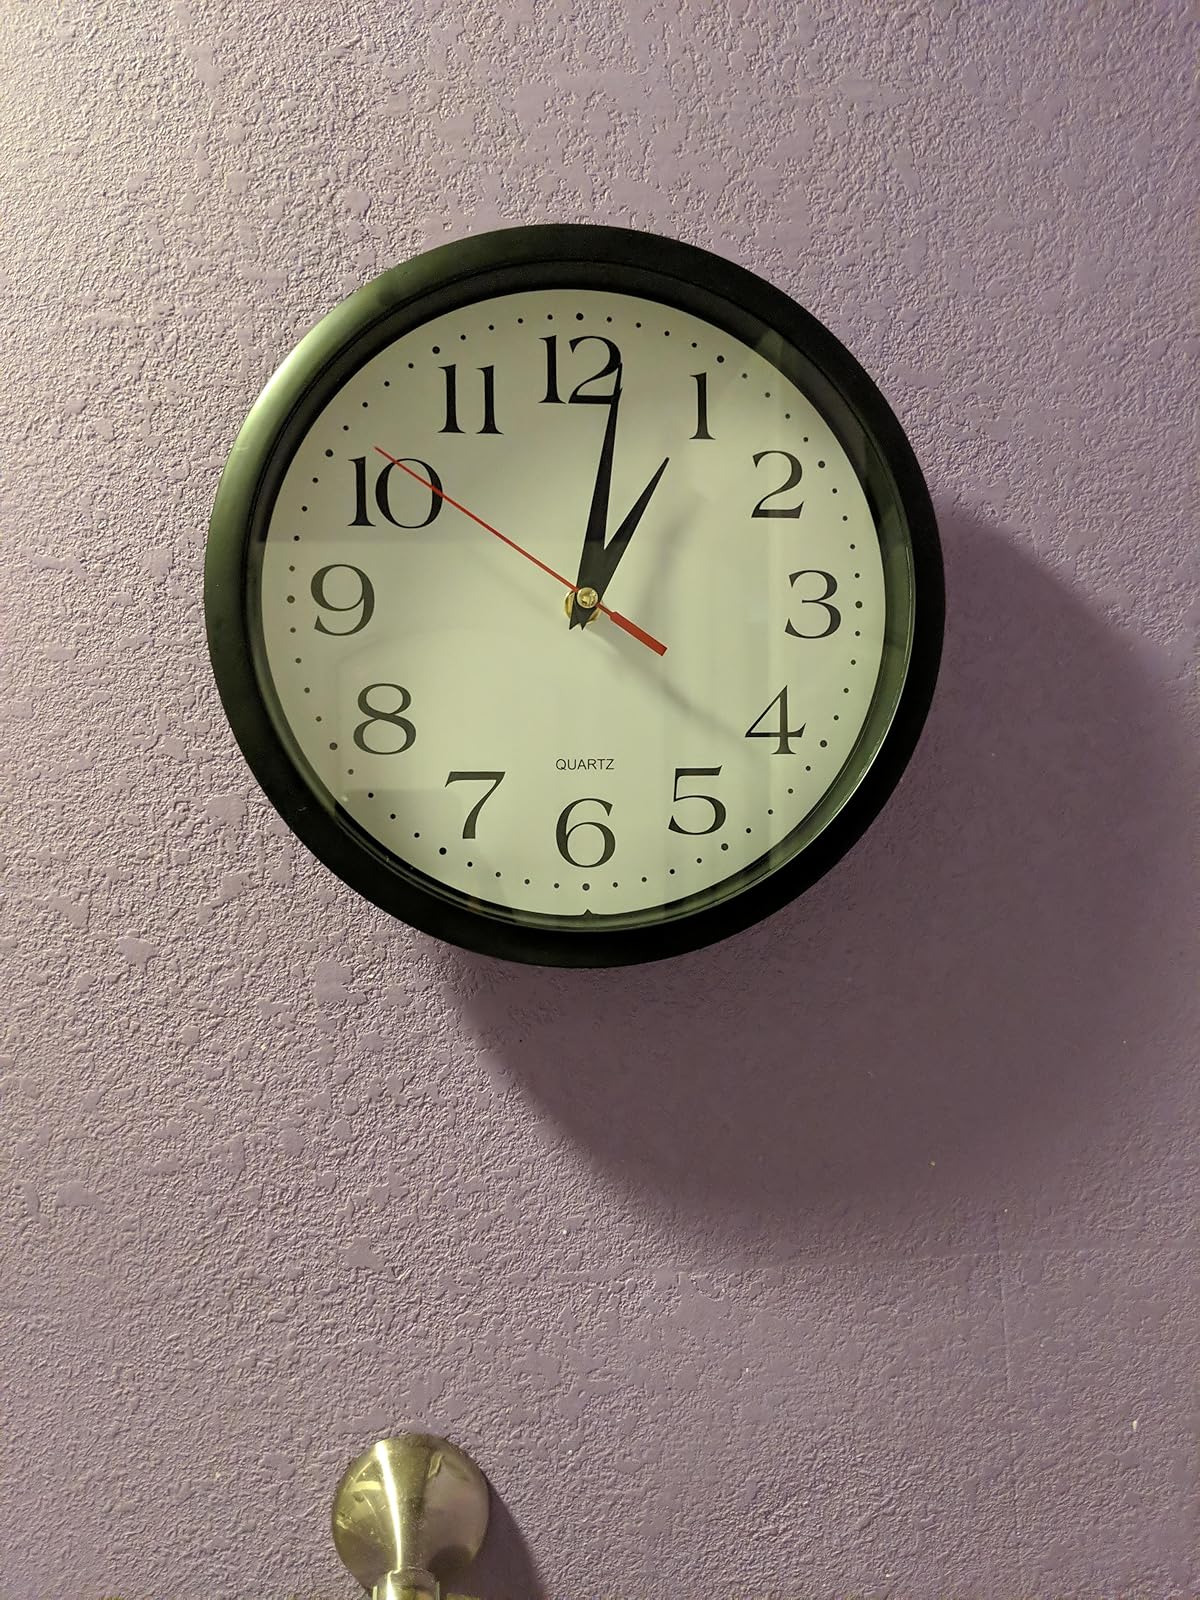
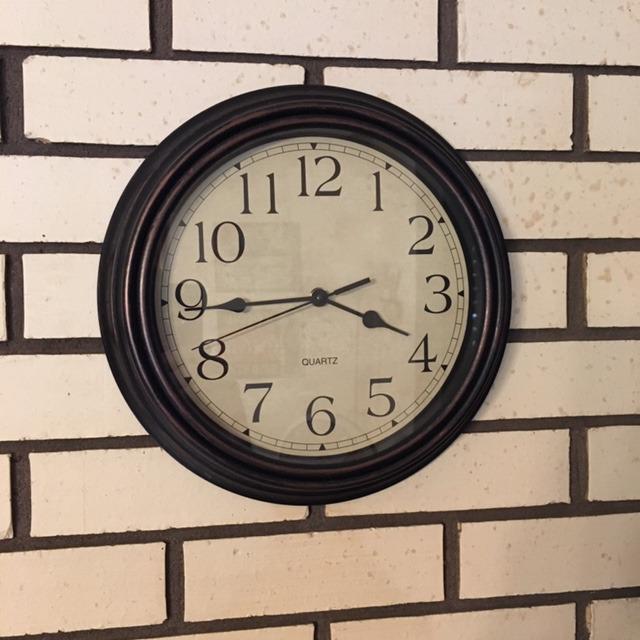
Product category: clock
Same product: no